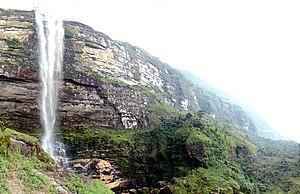
Saut supérieur des chutes de Gocta, Pérou